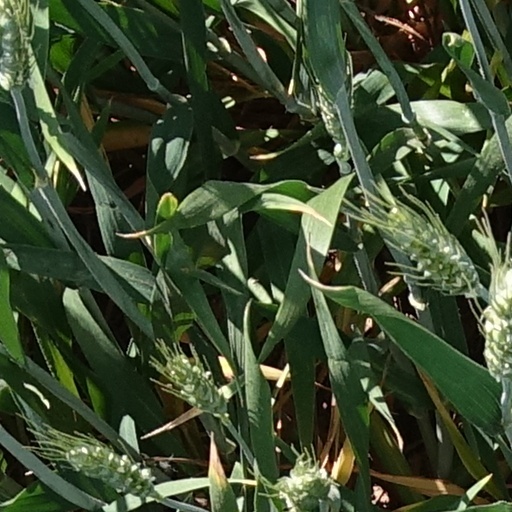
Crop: wheat